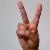
The image shows a hand gesture representing the letter 'V' in Indian Sign Language.